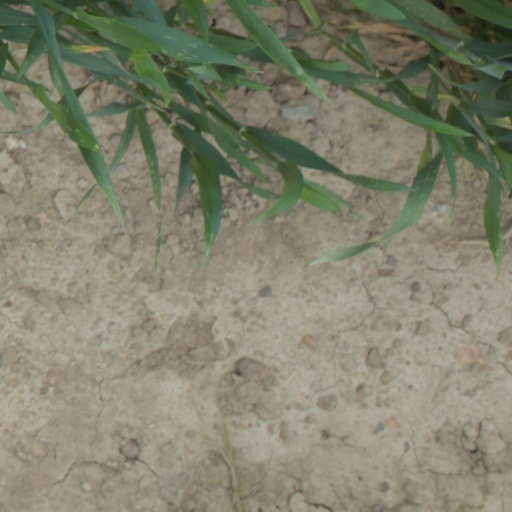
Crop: wheat